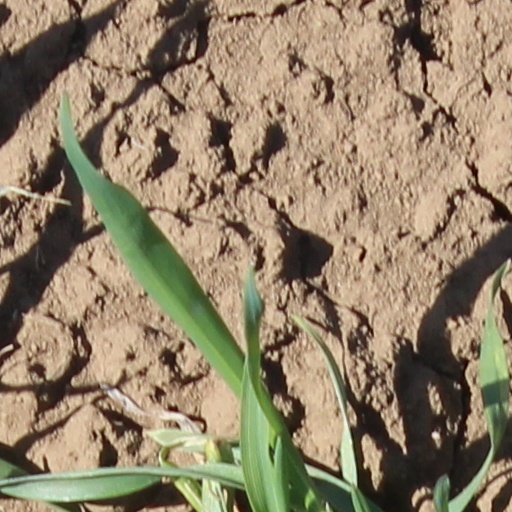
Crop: wheat